Ter Apel Monastery

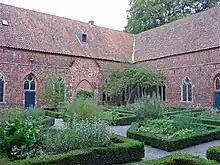
Herb garden in 2006

When the area was conquered in 1593 by William Louis, Count of Nassau-Dillenburg, Catholicism was renounced and the convent, with the entire Westerwolde area, became the property of the city of Groningen; the monastery was saved, unlike hundreds of others in the Netherlands, because the abbot converted to Protestantism.